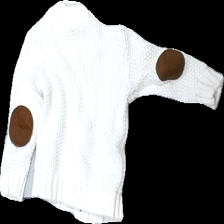
View: back
Type: Cardigan
Category: Children
Brand: Lindex
Colors: White
Material: 87% Polyester 13% Cont?
Cut: Regular
Size: 74
Season: All
Price range: 50-100
Recommended usage: Reuse
Description: white cardigan